Answer in natural language. Considering the relative positions, where is dark cave wall decor photo with respect to high-quality precision-crafted baseball bat? Choose between the following options: right or left
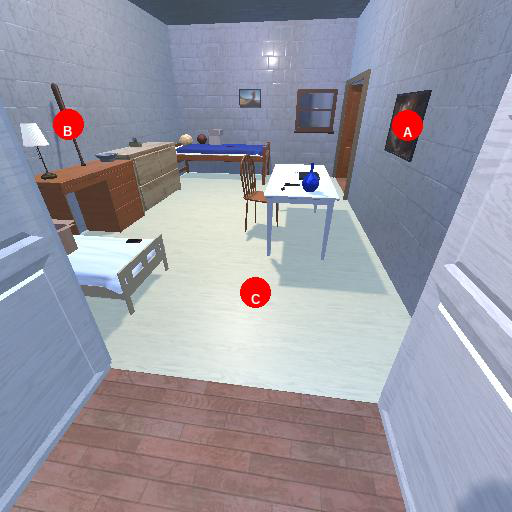
<answer>right</answer>